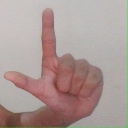
अक्षर: ल